Bécassine (1940 film)

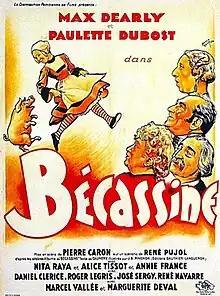

Bécassine is a 1940 French comedy film directed by Pierre Caron and starring Max Dearly, Paulette Dubost and Marguerite Deval. It is an adaptation of the French comic series "Bécassine". The film's sets were designed by the art director Jean Douarinou.